John G. Coltart

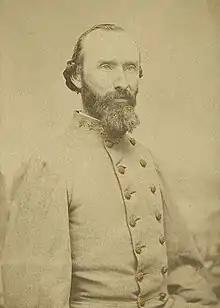
A wartime carte-de-visite of Coltart

John Gordon Coltart (January 27, 1826 – April 16, 1868) was a Confederate States Army officer who held regiment, brigade and division command during the American Civil War.